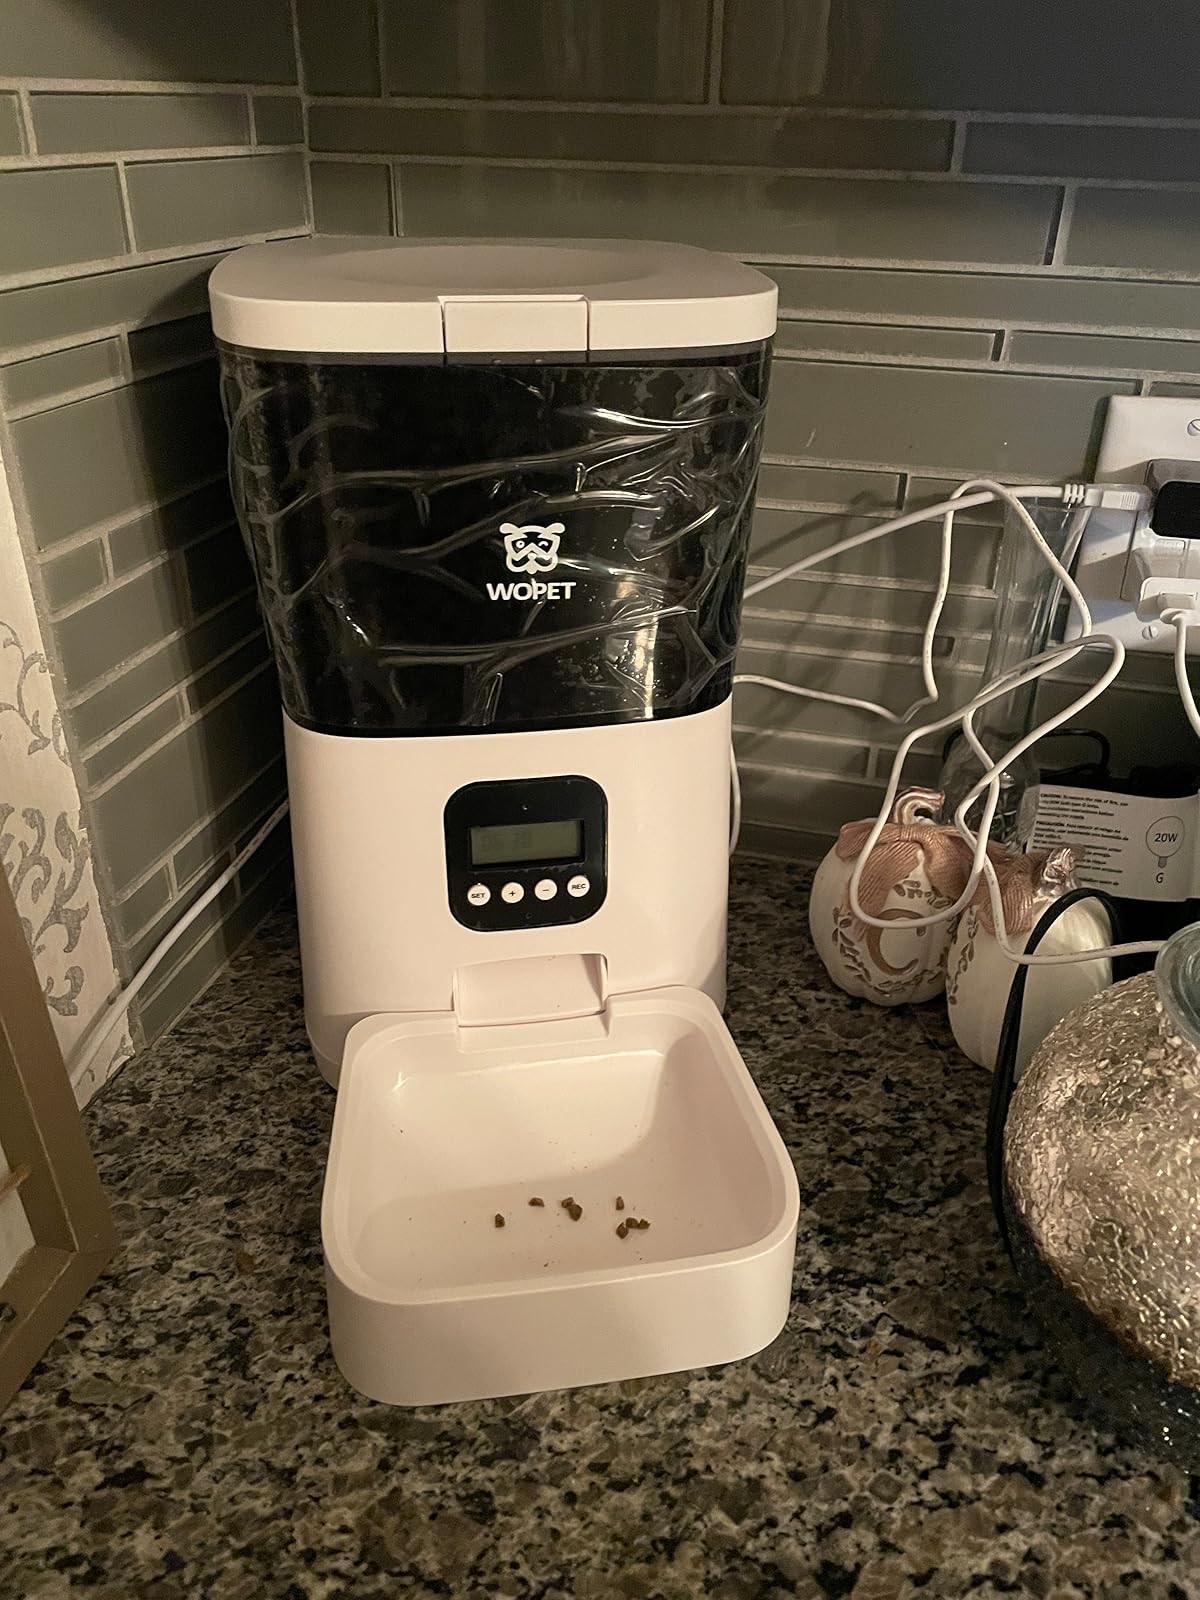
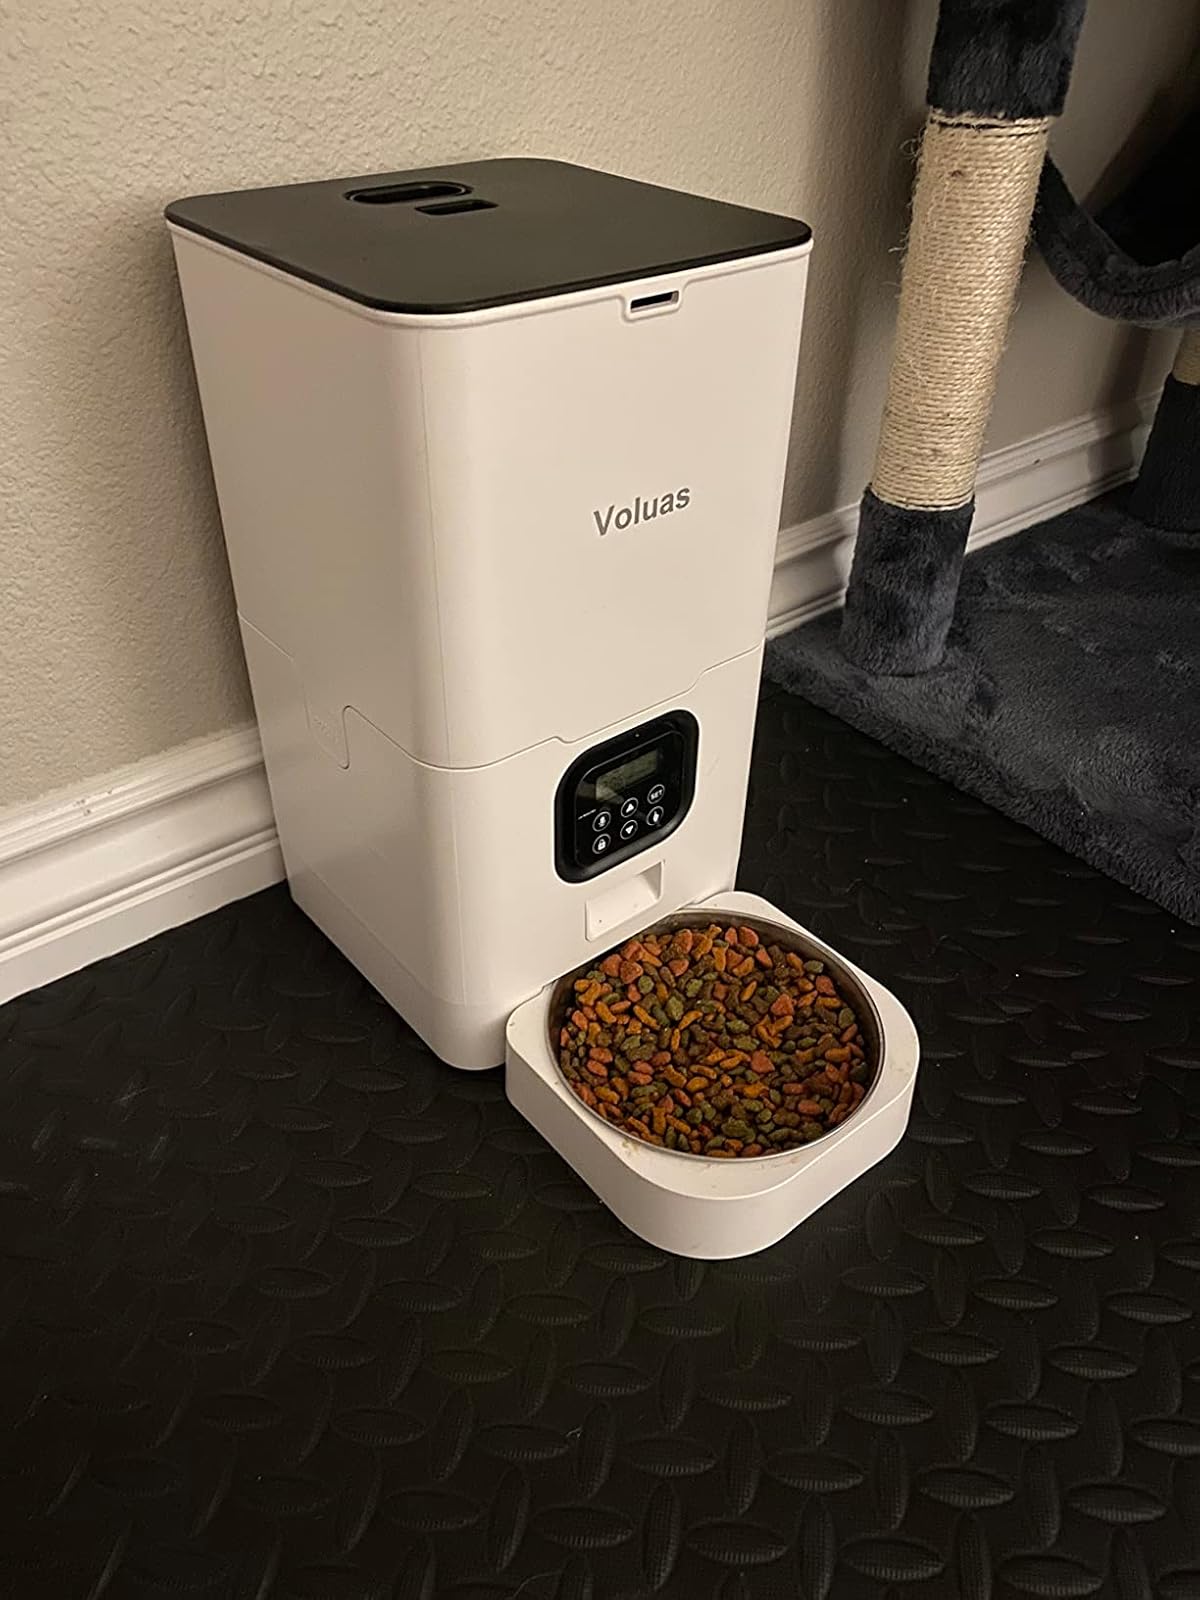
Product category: items_feeder
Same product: no